History of Montana

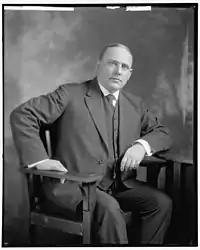
Joseph M. Dixon, Congressman (1903–1913) and Governor of Montana (1921–1925)

Failures mixed with successes in Montana business history. The closure in 1964 of the Missoula Brewing Company exemplified the difficulties small businesses faced when competing with large producers. Opened in 1900, the brewery closed during Prohibition but resumed production of its Highlander brand in 1933. Government regulation and taxation, isolation, out-of-state competition, and limited promotion reduced the Highlander share of the market following World War II. The brewery closed in 1964 to make way for an interstate highway, ending the era of Montana-brewed beer. Rainier bought the Highlander name, but the former failure in quality control had hurt the Highlander reputation.